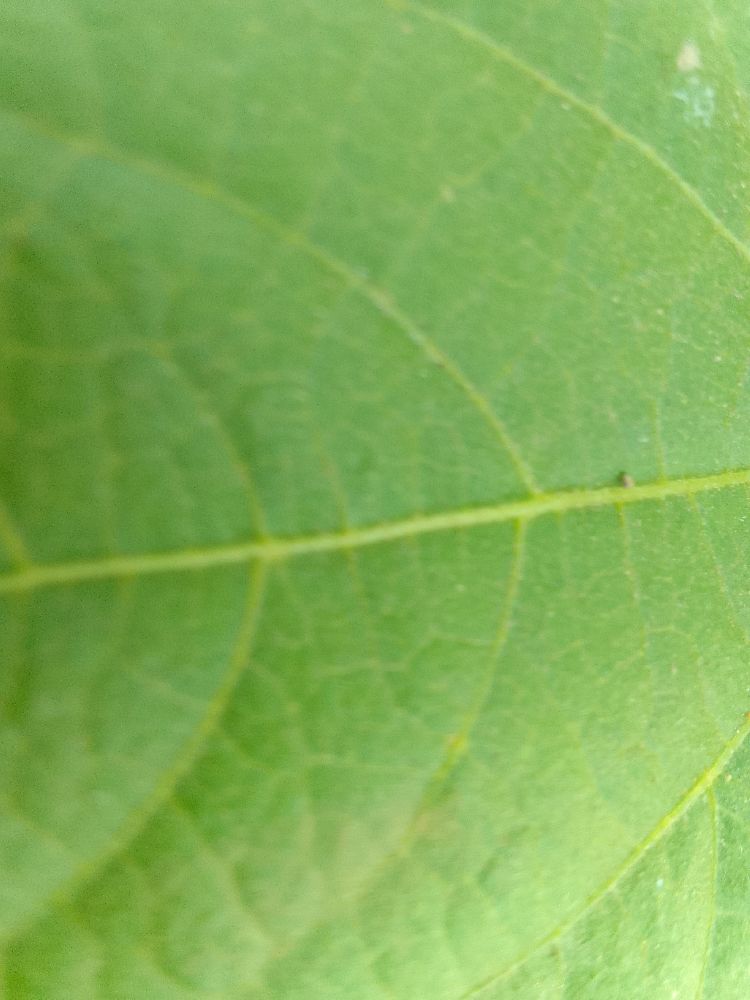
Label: healthy